Officers' Skat

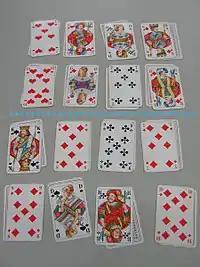
A starting situation in Officers' Skat

The player who has chosen trumps, the declarer, starts the game by leading to the first trick with one of his face-up cards. The player going second must 'follow suit' if possible. If a player is unable to follow suit, i.e. he is 'skat' or 'blank', he can throw down a card (give up a card of his choice) or in the case of having no cards of the same suit left, he may trump it (play a trump and win the card). The rules are the same as those for "Suit", "Grand" and "Ramsch" in Skat.